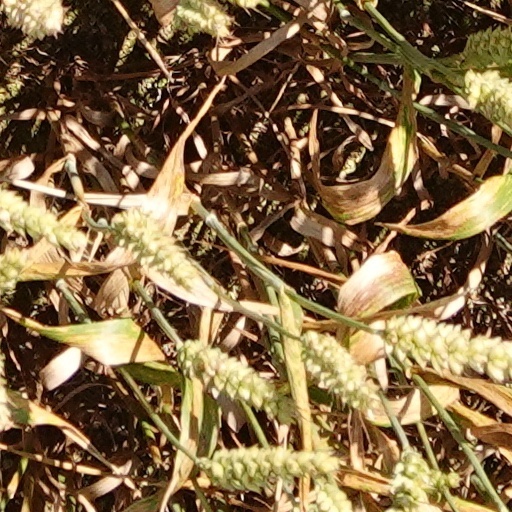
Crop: wheat